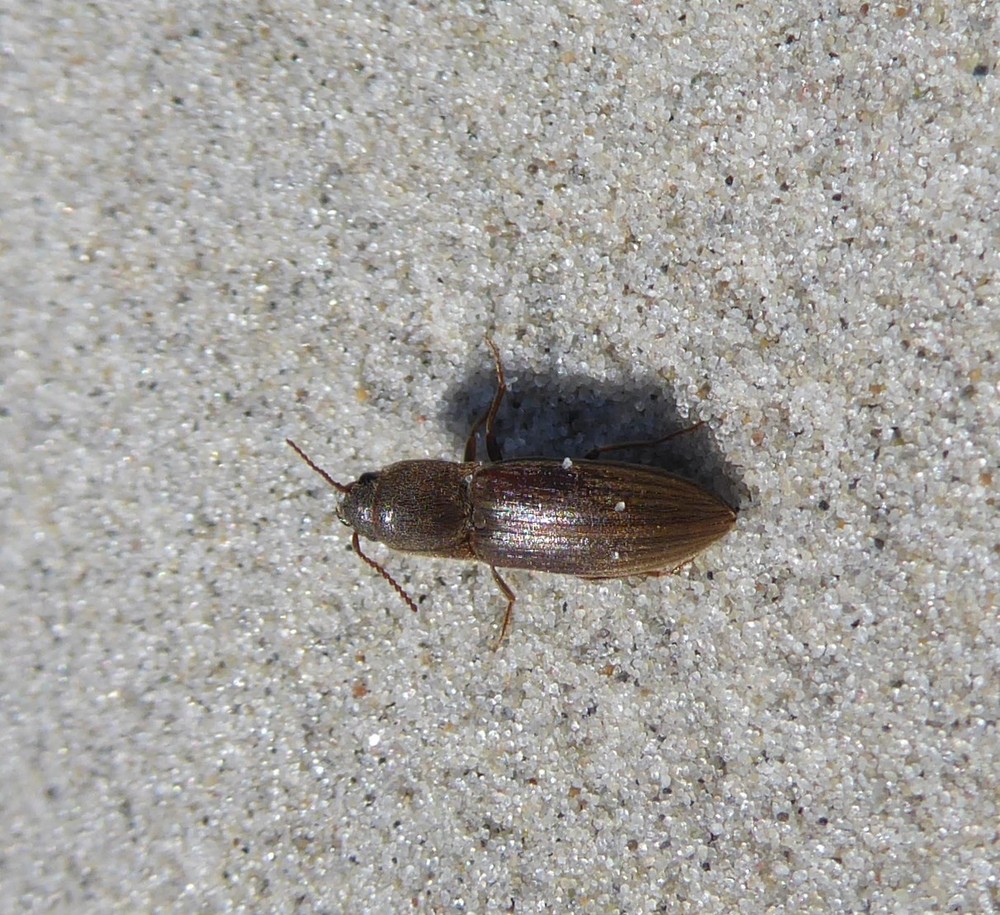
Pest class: clickbeetles_wireworms